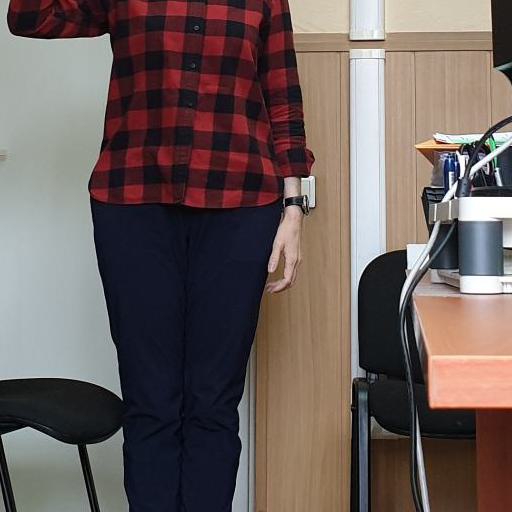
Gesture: no_gesture